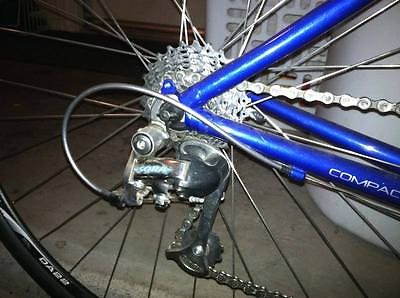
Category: bicycle